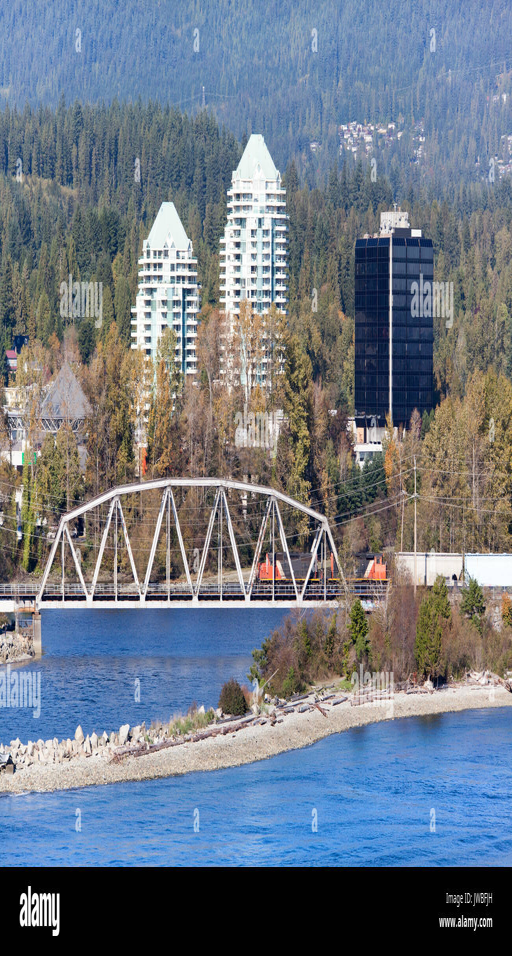
the train passing the bridge over river that flows between districts